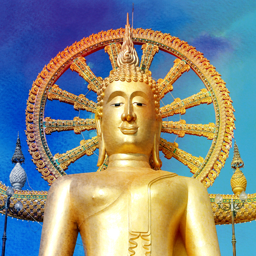
a beautiful statue of artwork photographed in close - up